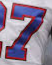
Number: 7